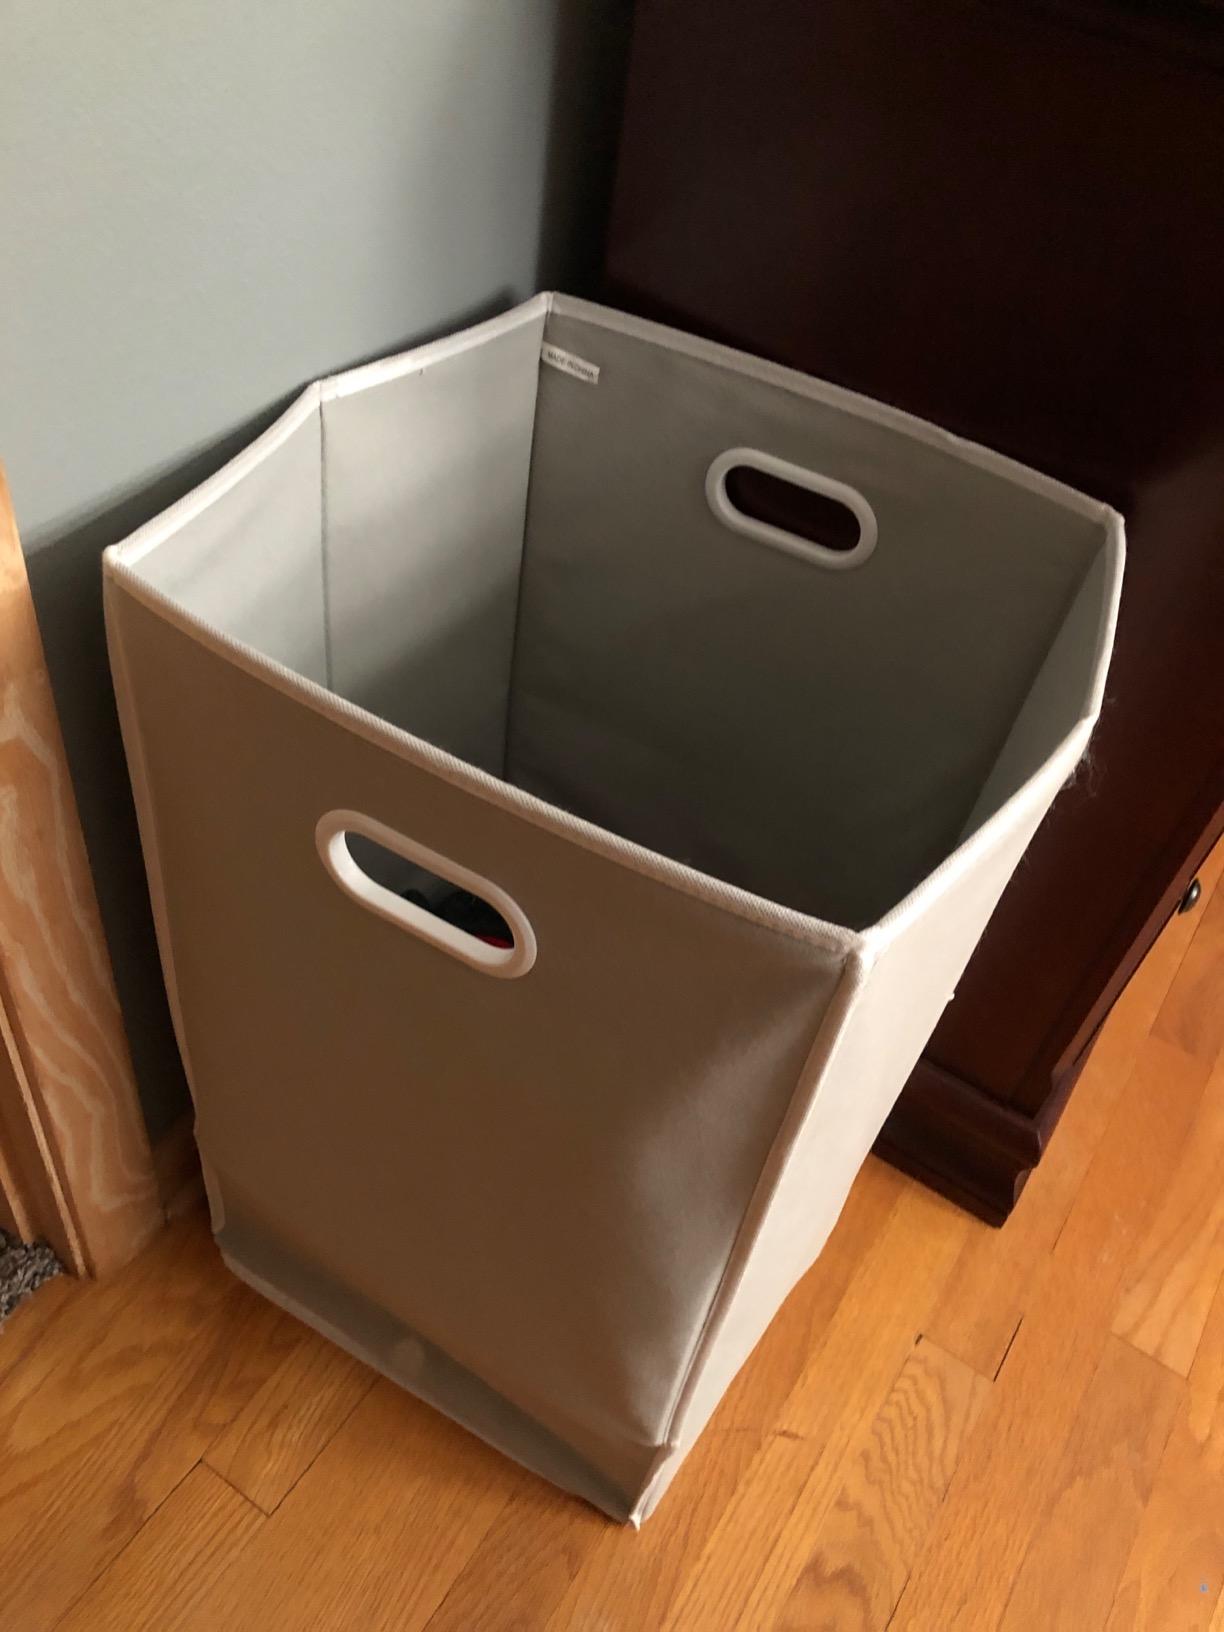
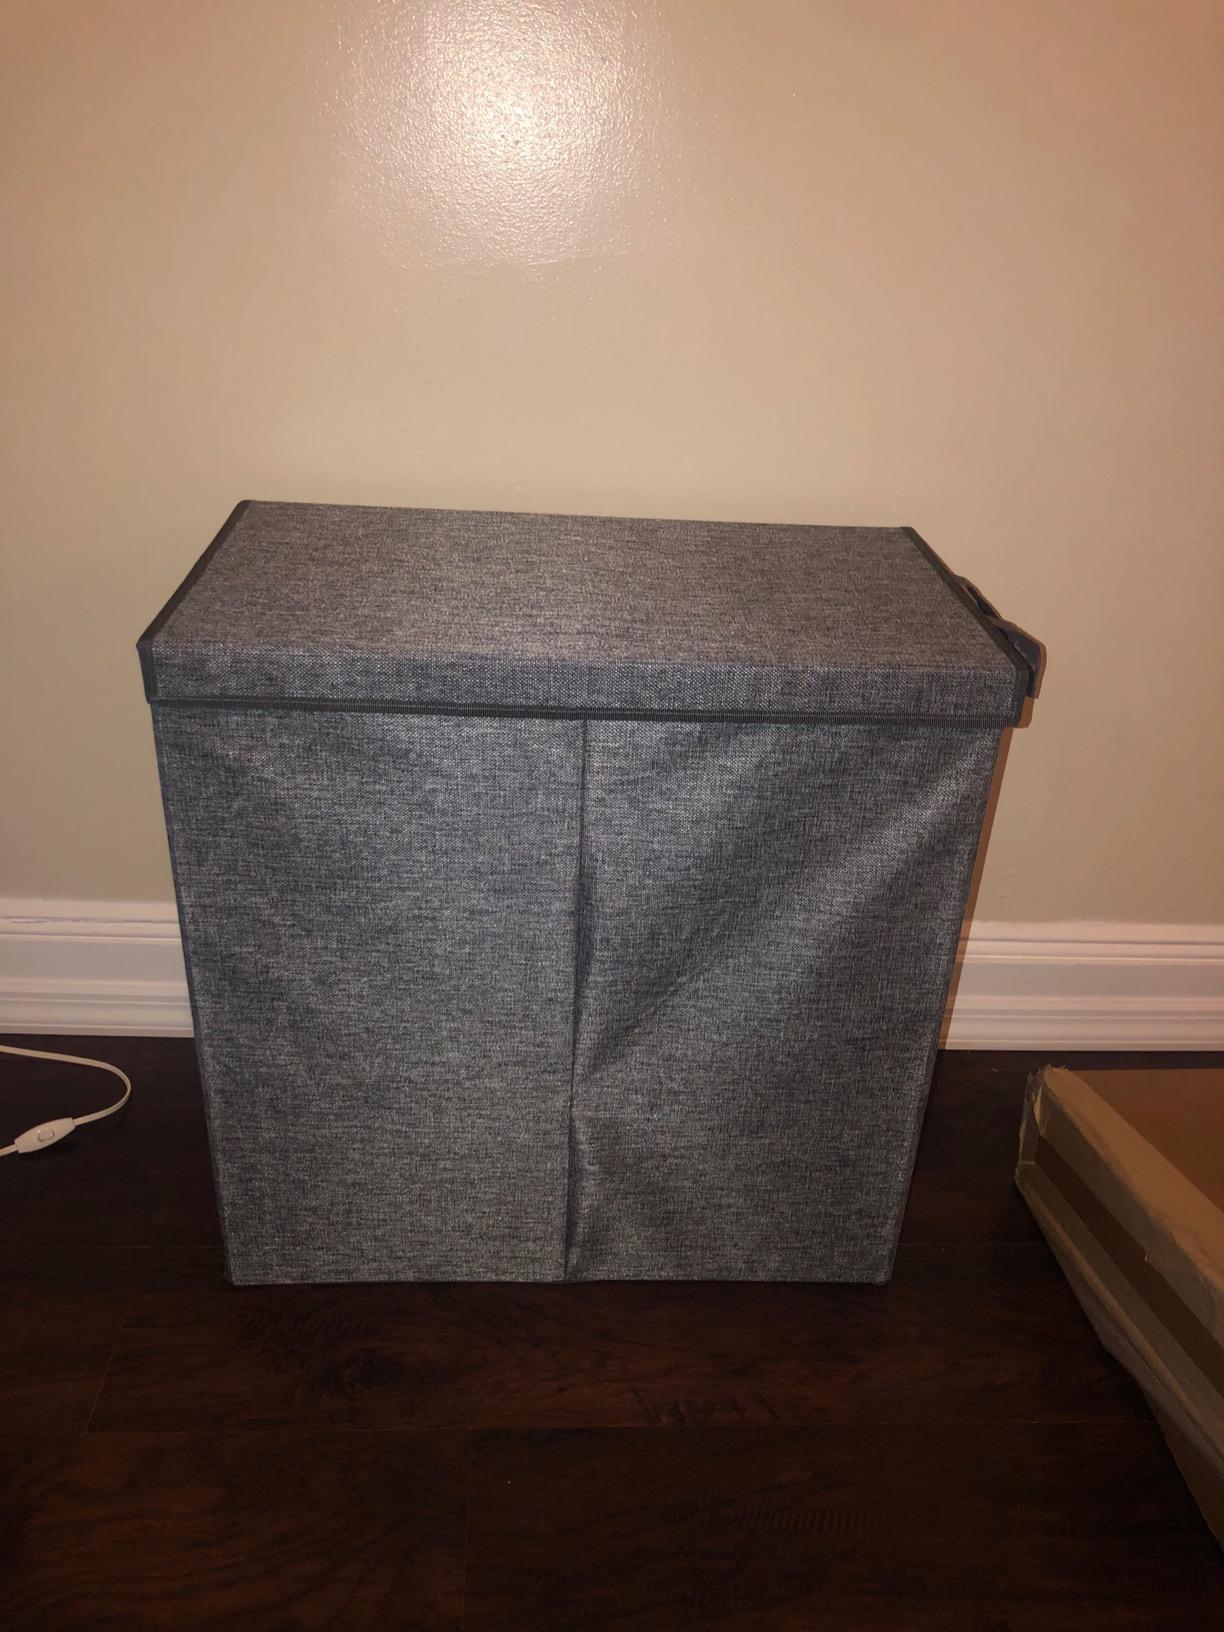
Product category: items_hamper
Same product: no